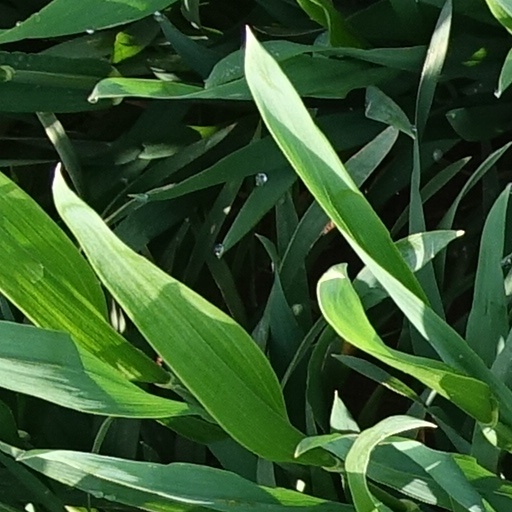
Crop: wheat